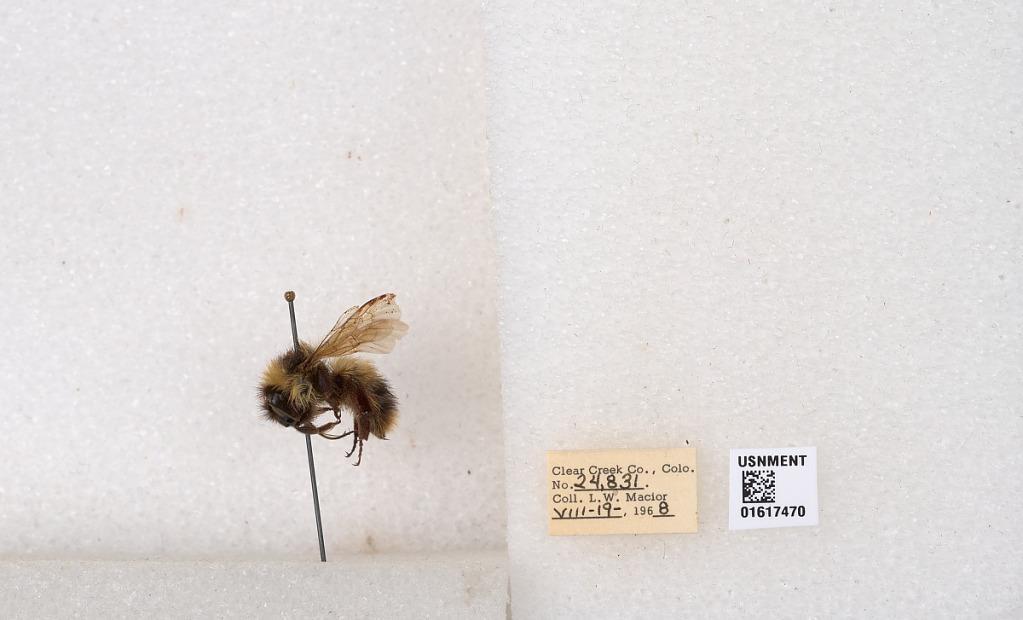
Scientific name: Bombus kirbyellus
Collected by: L. Macior
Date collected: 1968-8-19
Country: United States
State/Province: Colorado
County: Clear Creek
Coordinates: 39.6891, -105.644